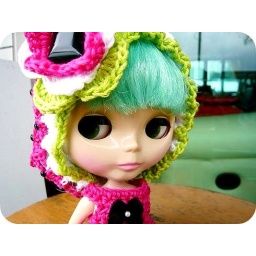
the dress and hat made by Norardora